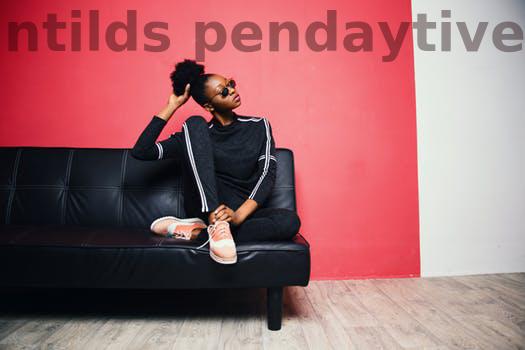
Label: Watermark